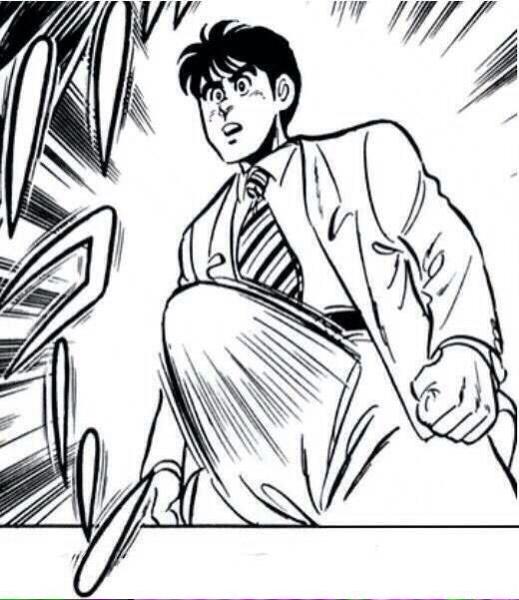
回答: フリーザに背中から殴られるシーンを再現